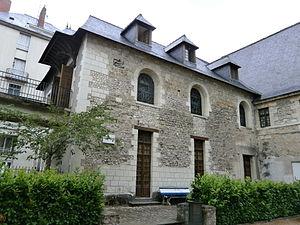
Abbaye Saint-Julien de Tours - dortoirs
L'abbaye de Saint-Julien, située à Tours dans le Vieux-Tours en France, est une ancienne abbaye bénédictine dont l'origine remonte au VIᵉ siècle.